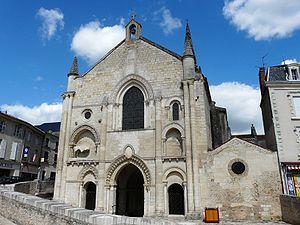
L'église abbatiale Saint-Pierre d'Airvault, Deux-Sèvres, France
L'église Saint-Pierre est une église catholique située à Airvault, en France. Il s'agit de l'édifice le mieux conservé de l'ancienne abbaye d'Airvault.
Airvault est une commune du centre-ouest de la France située dans le département des Deux-Sèvres en région Nouvelle-Aquitaine.